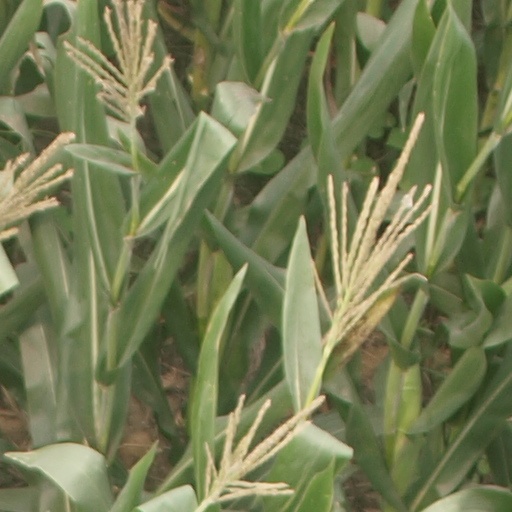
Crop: maize; corn